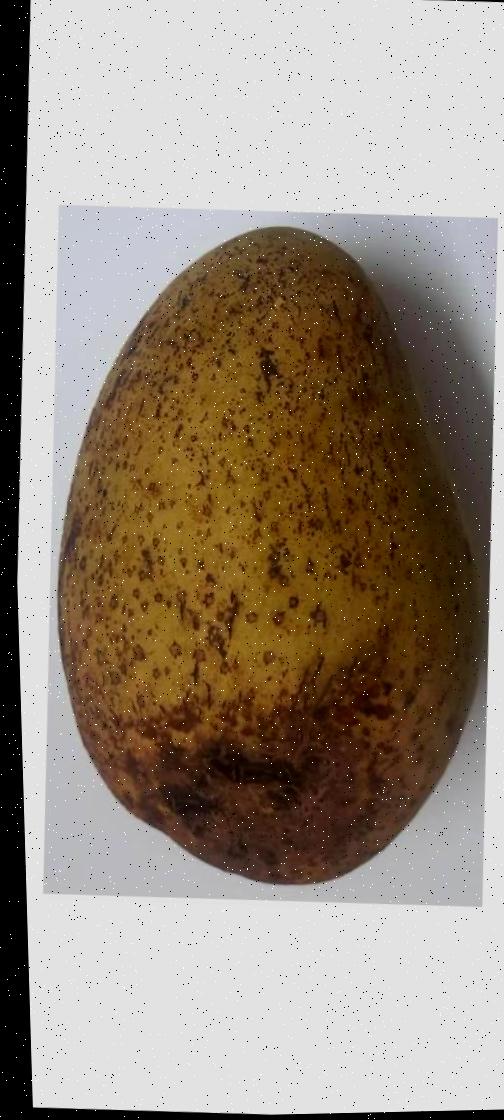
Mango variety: Ashshina Classic